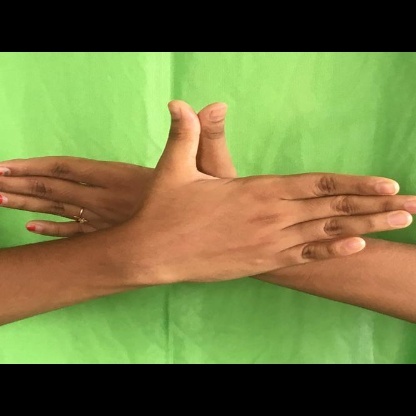
Mudra: Garuda